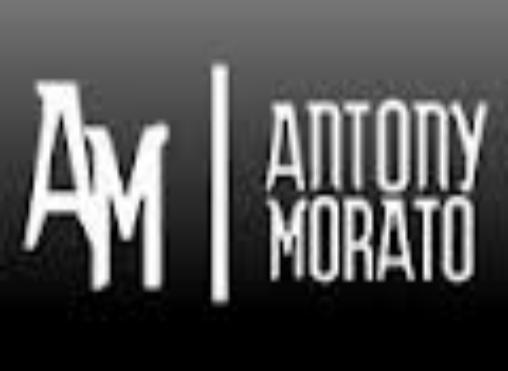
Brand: Antony Morato
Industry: Clothes